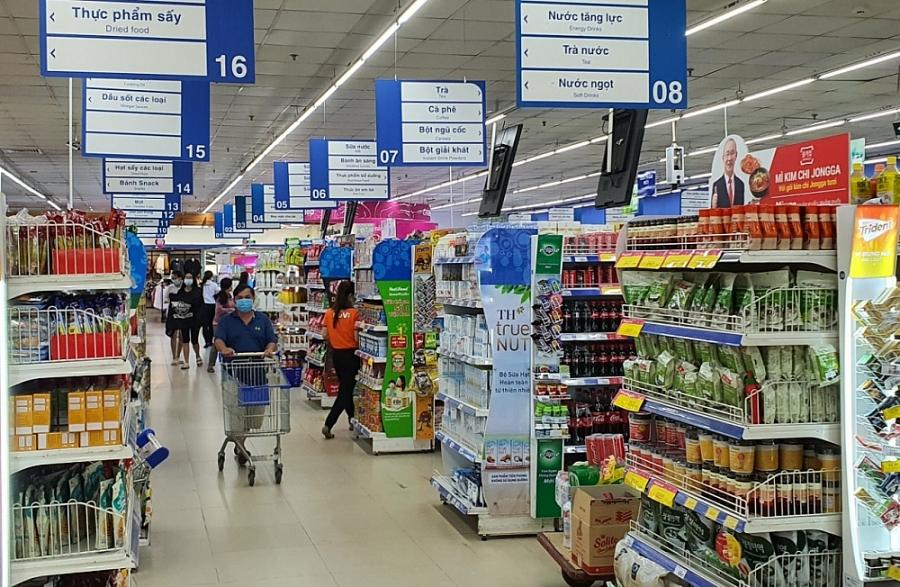
có nhiều người đang mua hàng ở bên trong của siêu thị